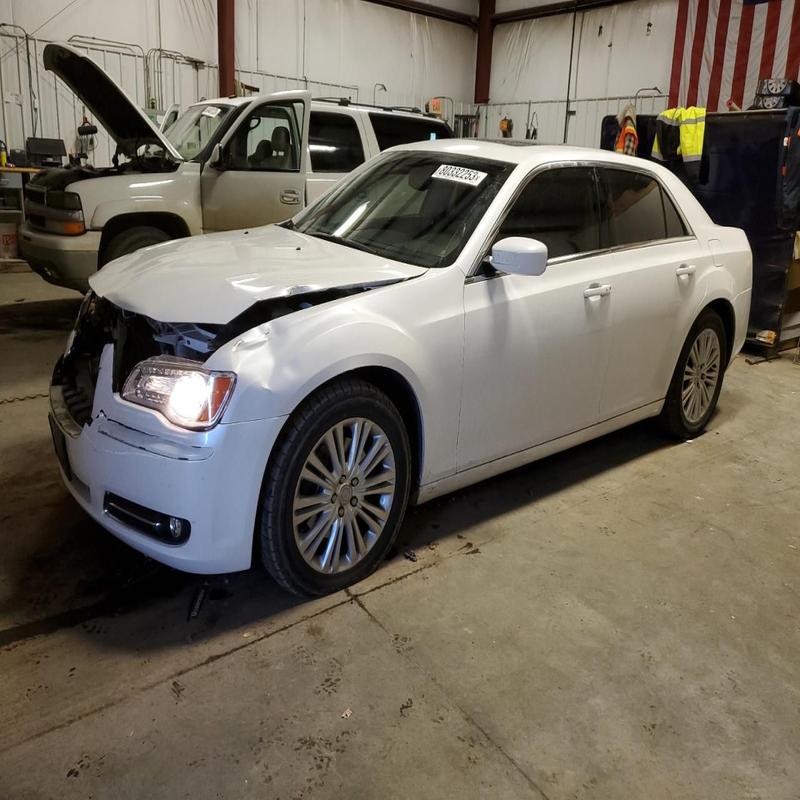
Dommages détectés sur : pare-choc avant, capot, aile avant gauche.
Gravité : majeur